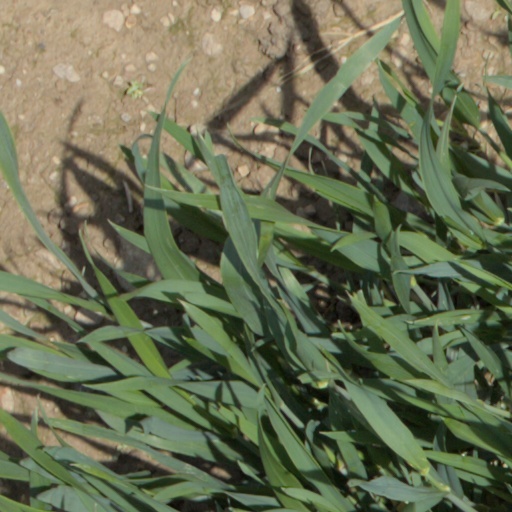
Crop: wheat